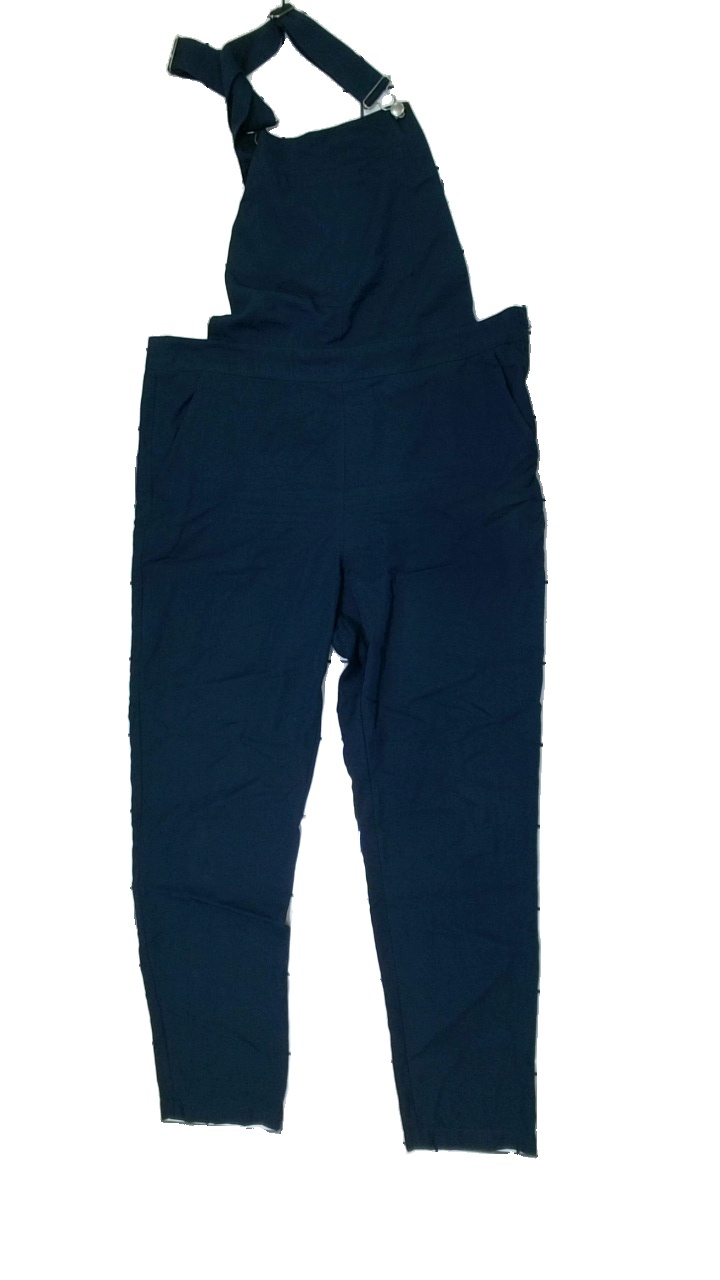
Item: Top (Ladies)
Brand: Monki
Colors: Blue
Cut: Regular, Long
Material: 100% polyester
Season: All
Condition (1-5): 4
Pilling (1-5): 4
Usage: Reuse
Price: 50-100